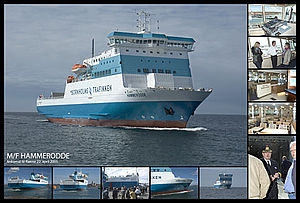
BornholmerFærgen / Rederiets færger
Hammerodde fra 2005.
BornholmerFærgen var en del af det danske rederi Danske Færger A/S, i daglig tale Færgen, og BornholmerFærgen stod for den primære færgefart mellem Bornholm og det øvrige Danmark via overfarterne Rønne-Ystad og Rønne-Køge. I perioden fra april - oktober besejlede rederiet desuden ruten mellem Rønne og Sassnitz på Rügen i Tyskland.